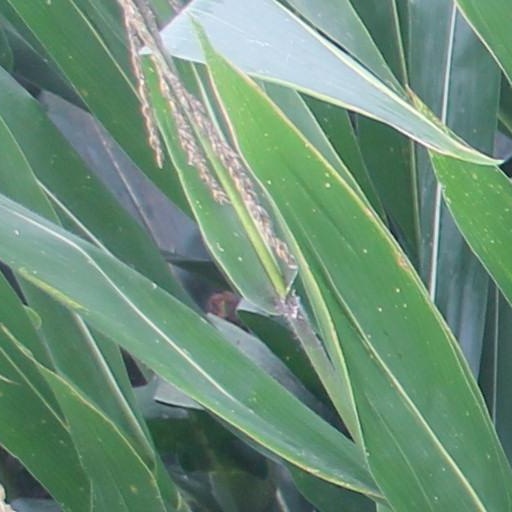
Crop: maize; corn